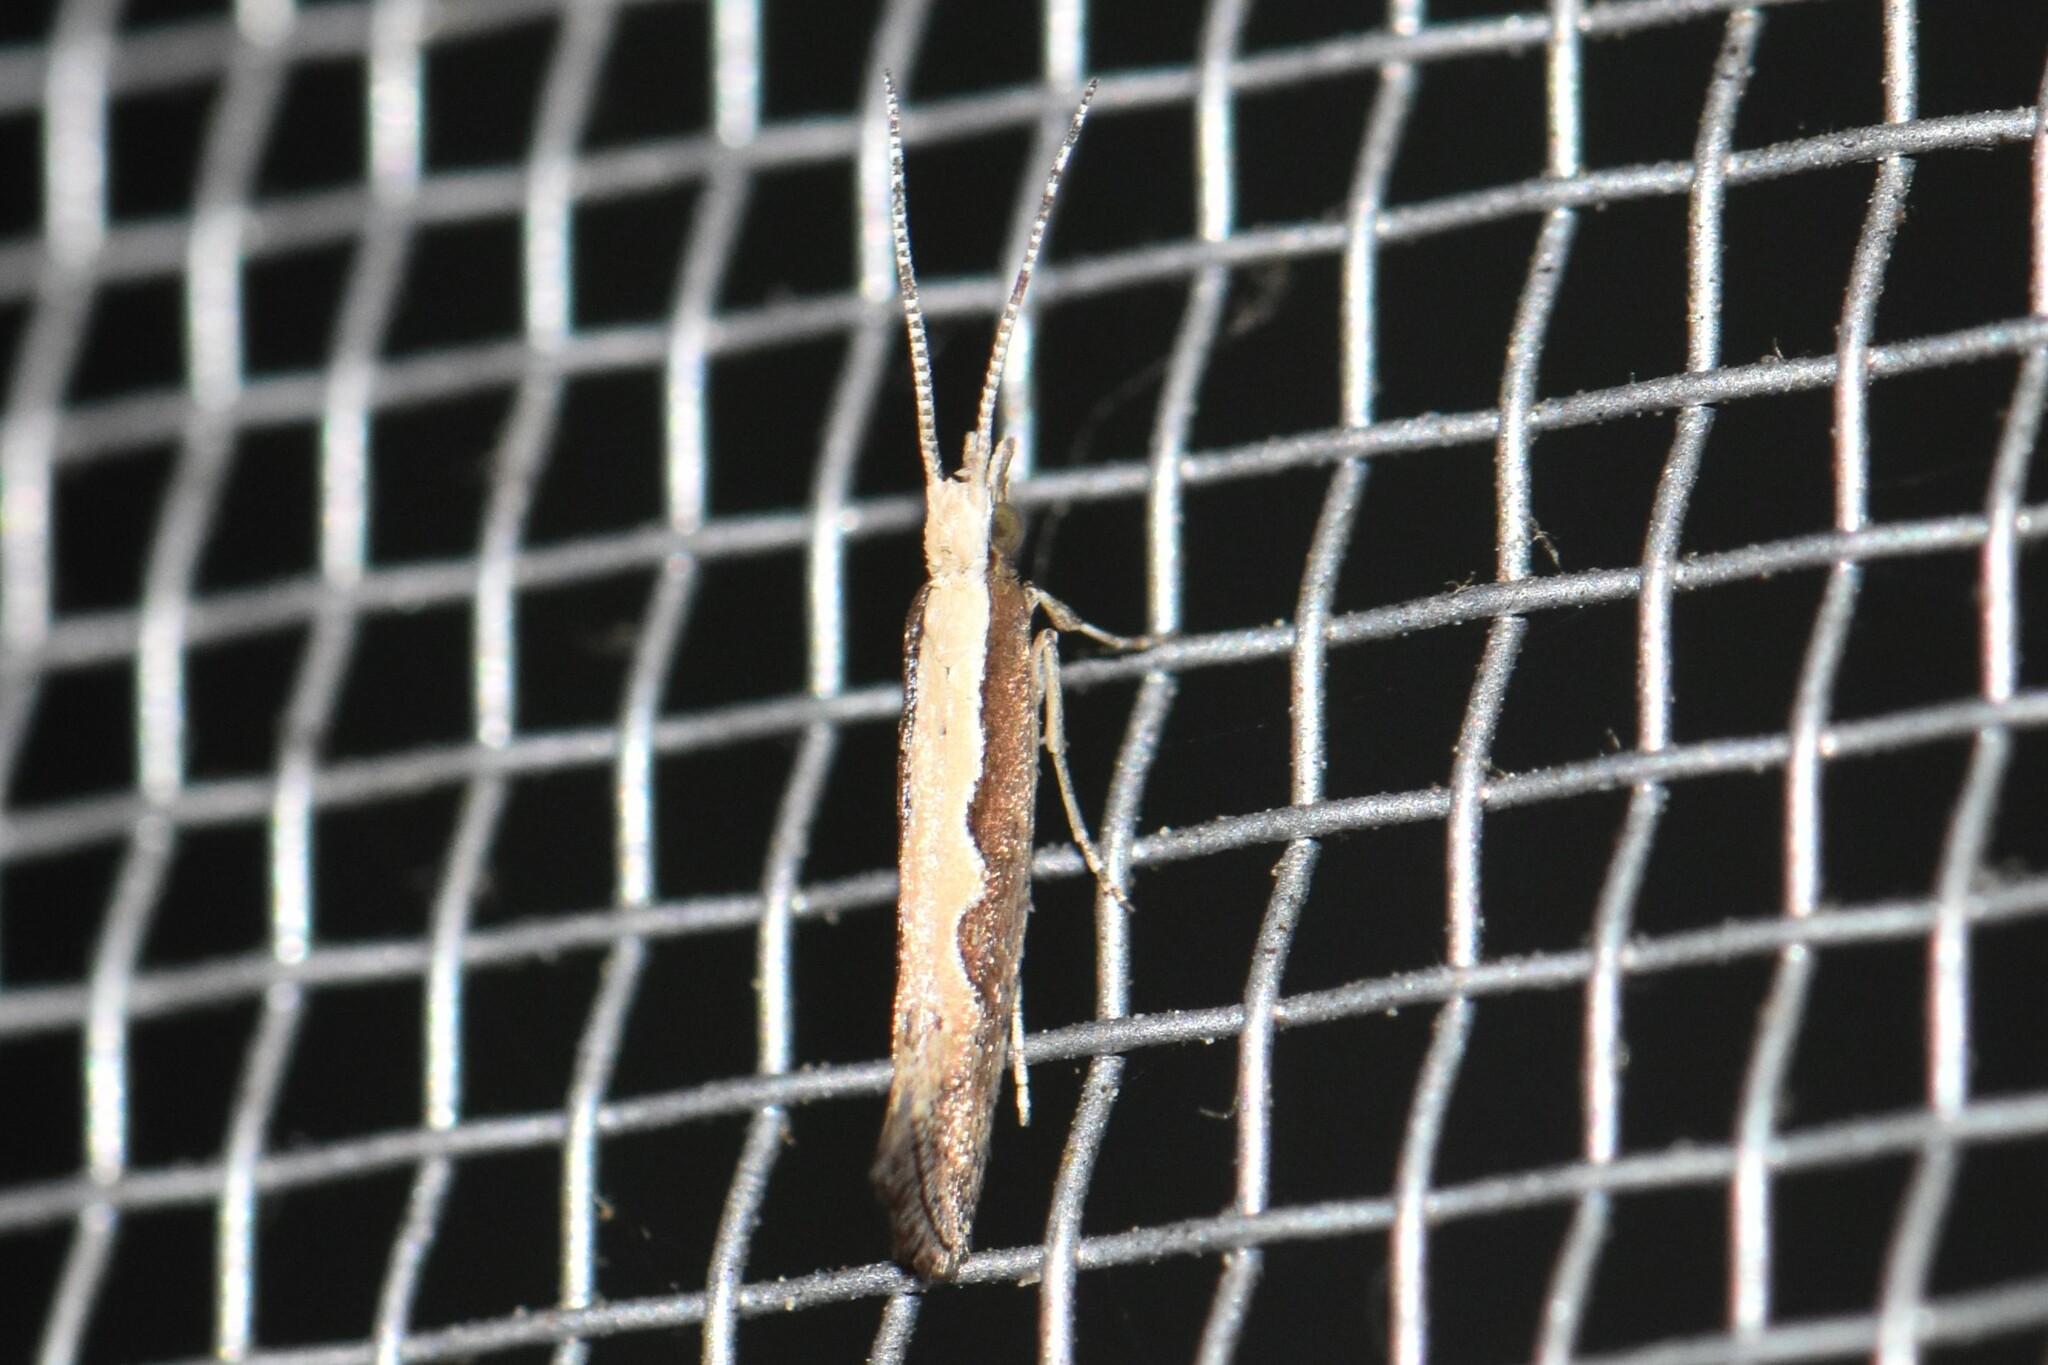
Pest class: diamondback_moth